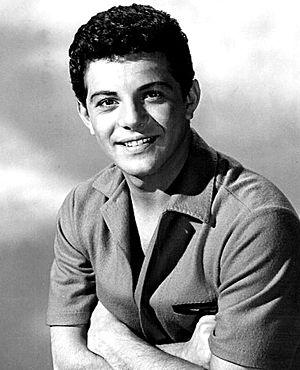
Beach Party, ou L'amour à la plage au Québec, est un film américain réalisé par William Asher, sorti 1963. Il est le premier d'une série de 7 « films de plage » d' American International Pictures destinés à un public adolescent. On attribue souvent à ce film la création du sous-genre « beach party ».